Vidyut Gore

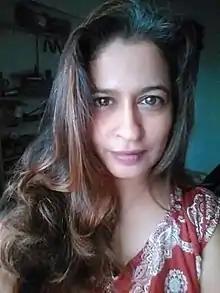

Vidyut Gore (born 6 December 1976), previously known as Vidyut Kale and sometimes simply as Vidyut is an outspoken Indian part-time blogger, new media journalist, campaigner and activist. She became noted for work exposing domestic abuse in Indian families, and her work in exposing political and public corruption in India has also been covered in both the Indian media and international media. Her challenges to Indian digital censorship, has been covered in academic study, and United Nations CSTD studies. She has been quoted numerous times by mainstream Indian media on social and political issues. In August 2019, she launched the "Alt Sarkar" spoof alternative government role-play project that has received diverse media attention.